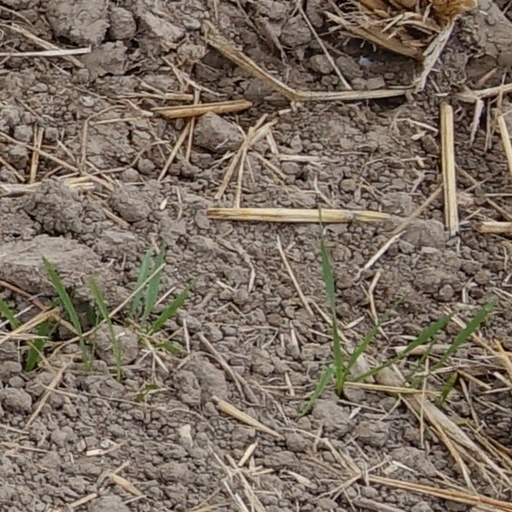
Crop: wheat